Courtney C. Radsch

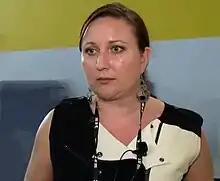
Courtney C. Radsch, 2015

Courtney C. Radsch (born 1979) is an American journalist, author and advocate for freedom of expression. She is the author of "Cyberactivism and Citizen Journalism in Egypt: Digital Dissidence and Political Change" and worked as the advocacy director for the Committee to Protect Journalists until 2021. She has written and been interviewed extensively about digital activism and social media in the Middle East since 2006.